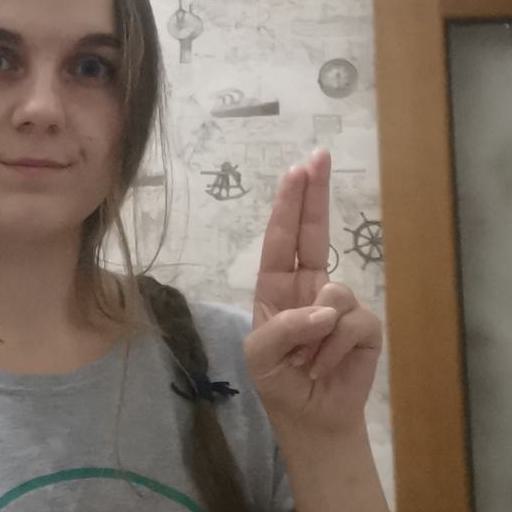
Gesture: two_up